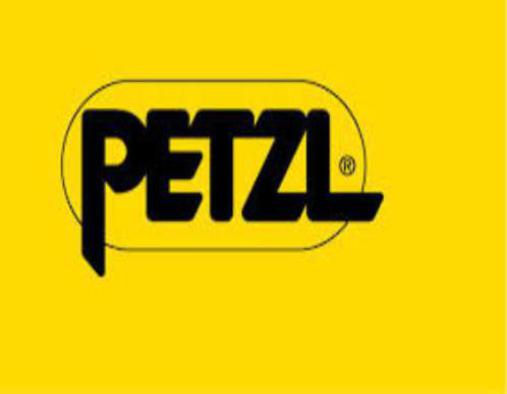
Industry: Clothes